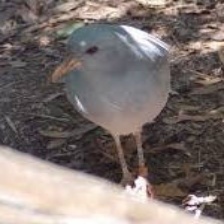
Species: KAGU
Scientific name: RHYNOCHETOS JUBATUS